Il Bellerofonte

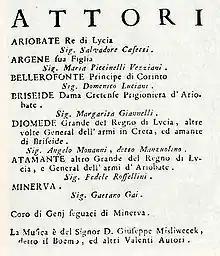
Cast list of "Il Bellerofonte" from the Siena libretto.

The subject, chosen by the management of the Teatro San Carlo, was unusual among Mysliveček's operas. Historical settings, rather than mythological ones, were customary for serious operas in Italy of the 1760s, unless elements from the French "tragédie lyrique" were included to create a Franco-Italian fusion. In this case, the inclusion of choruses and programmatic musical effects mark it as moderately influenced by French operatic traditions aside from the choice of mythological subject matter.